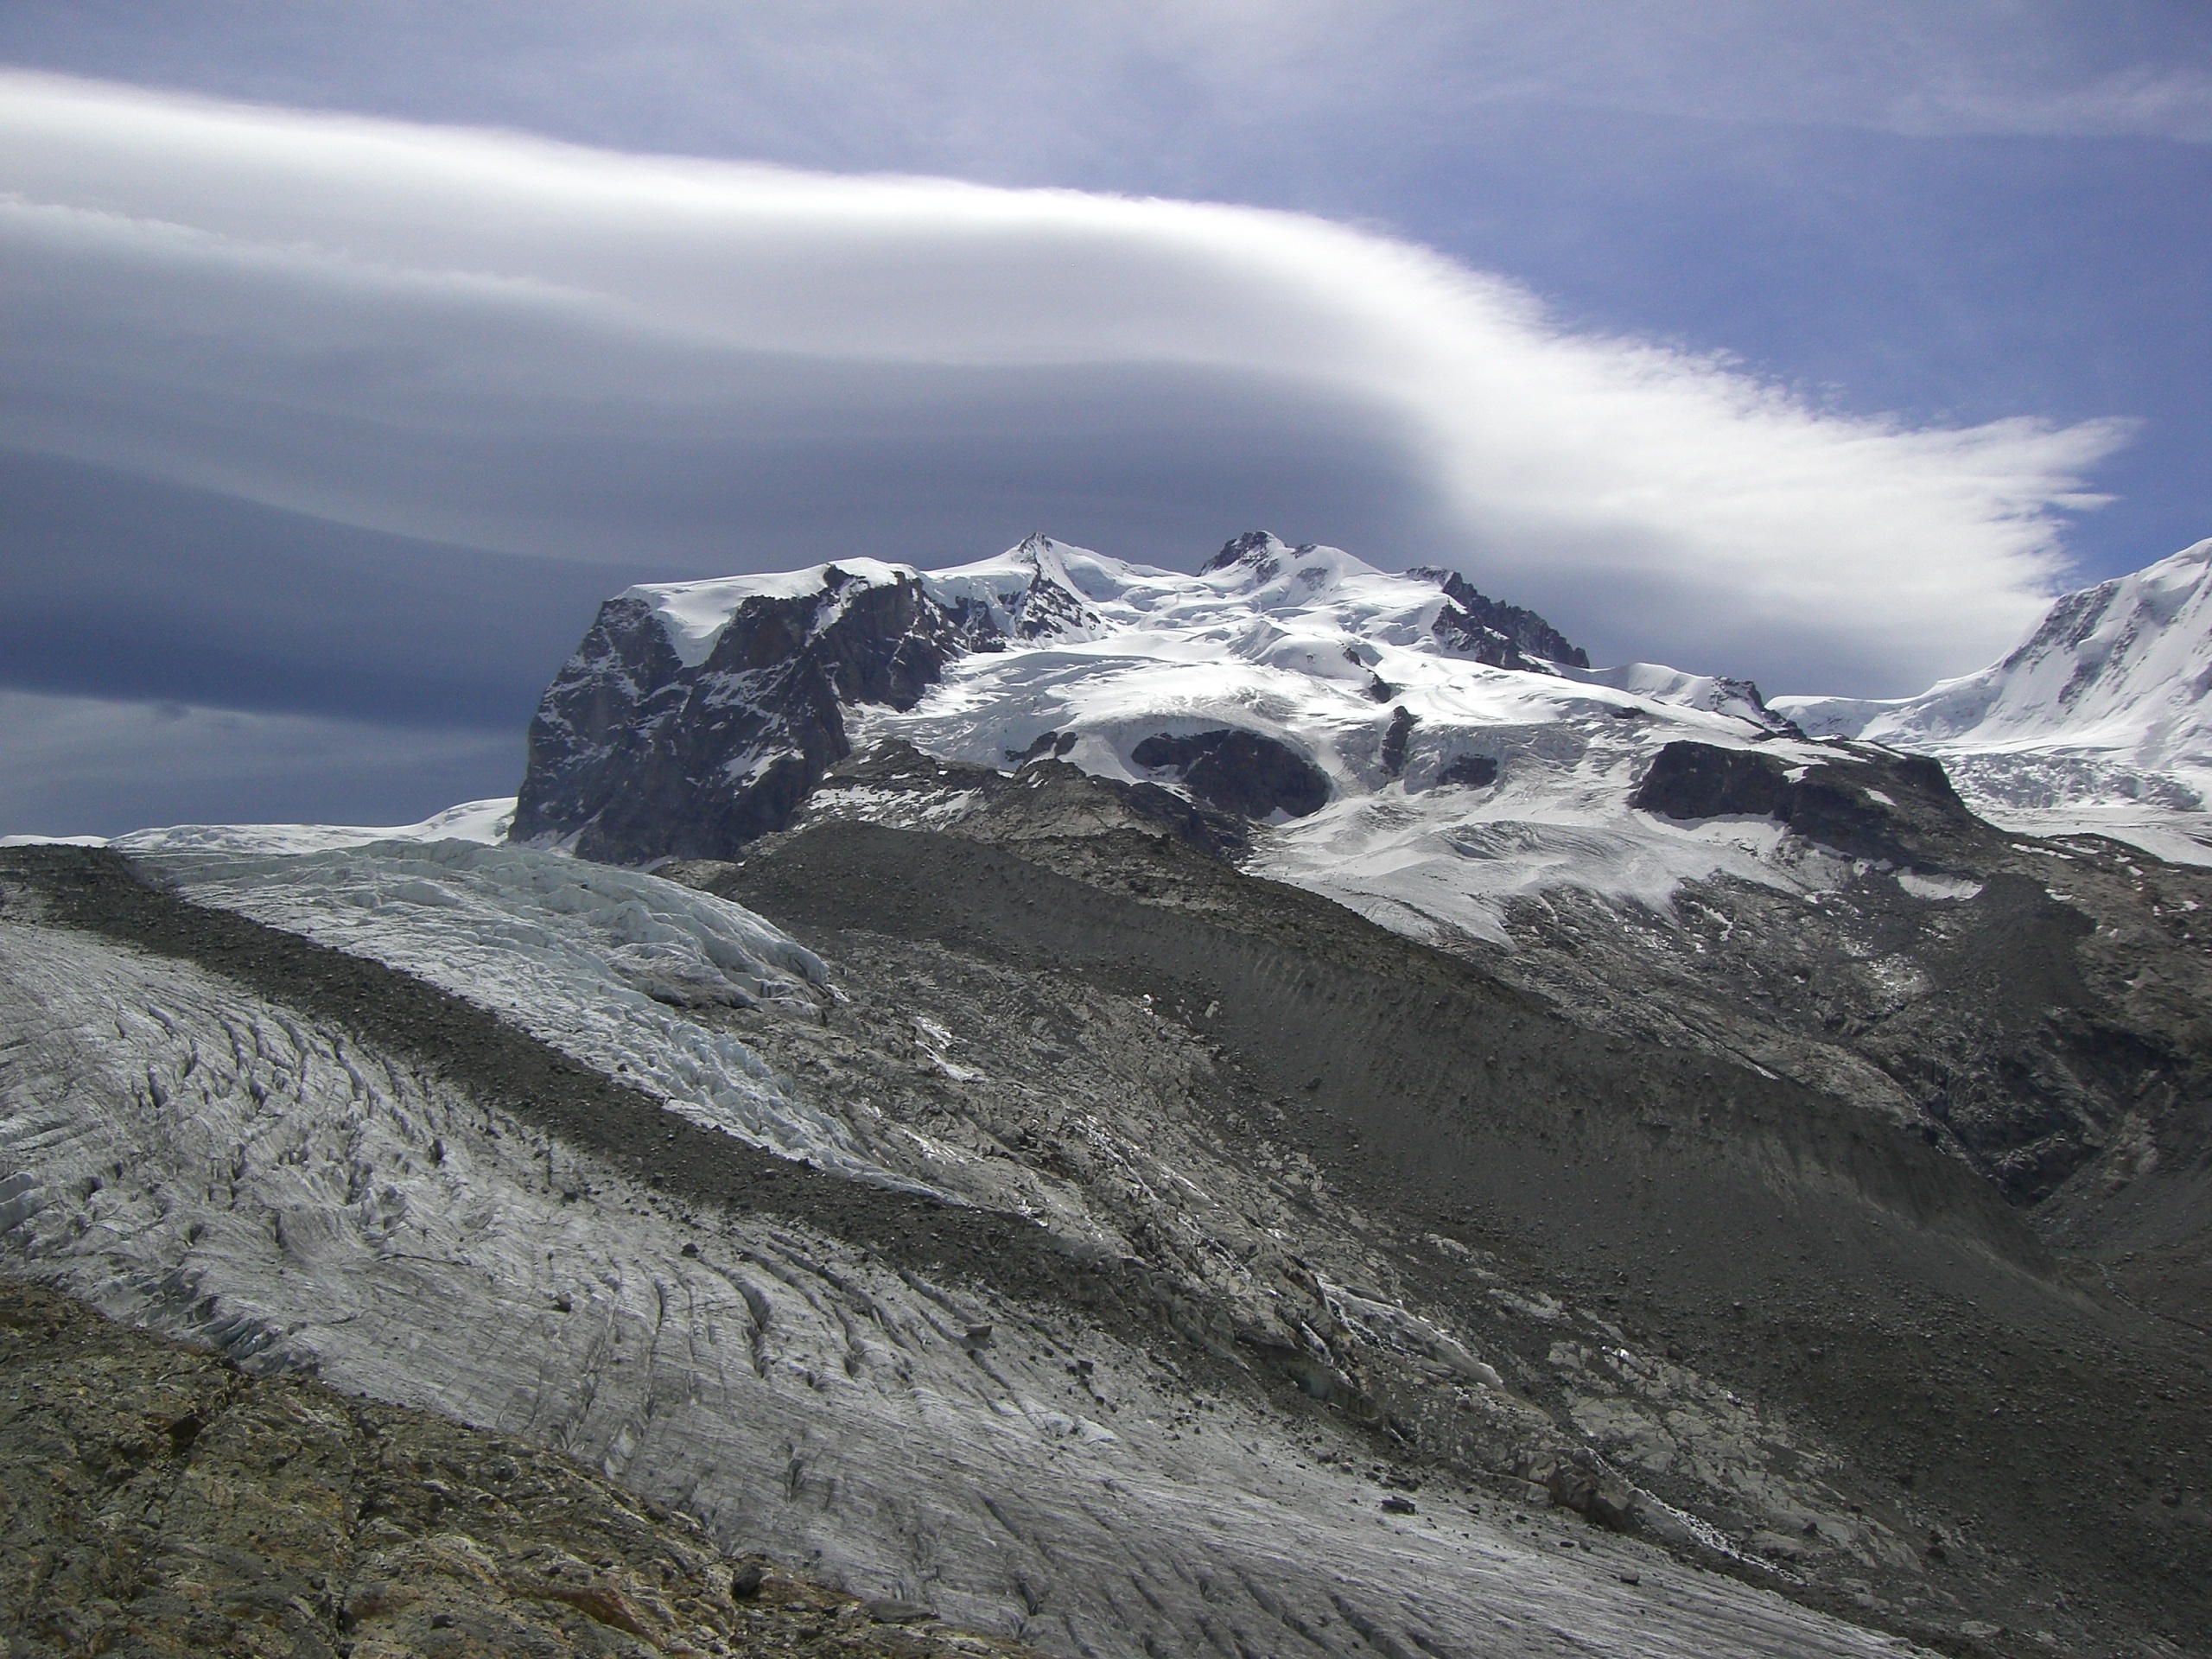
landscape, mountain, snow, cloud, mountain range, glacier, weather, ridge, summit, mountaineering, alps, plateau, switzerland, fell, cirque, valais, landform, mountain pass, geographical feature, mountainous landforms, glacial landform, geological phenomenon, monterosa